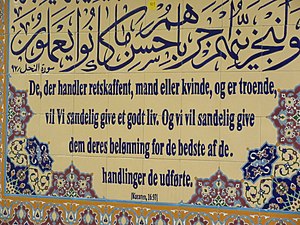
Koranen / Oversættelser / Danske oversættelser
Et koranvers oversat til dansk fra Imam Ali-moskeen.
Et koranvers øverst på arabisk og nedenunder i dansk oversættelse. Fra vægfrise i Imam Ali-moskeen på ydre Nørrebro i København.
"Koranen er muslimernes primære helligskrift, som ifølge læren blev åbenbaret i brudstykker til Muhammed over mere end 22 år, dette gennem ærkeenglen Gabriel. Selve ordet koran viser tilbage til det arabiske ord qara'a, hvilket betyder ""at læse"" eller ""at recitere"". Især det sidste er centralt, da Koranen i muslimske lande bliver reciteret og lyttet til mere end den bliver læst.